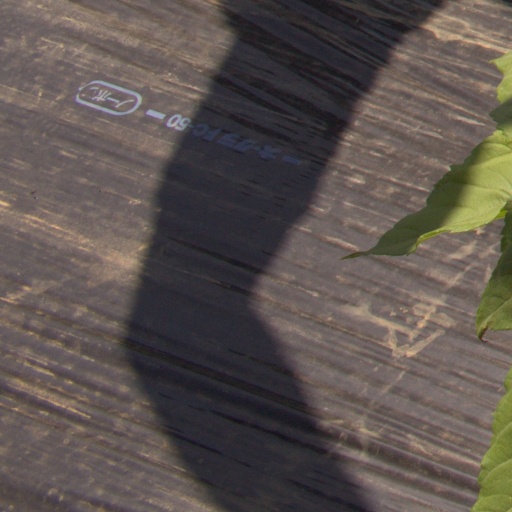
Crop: Jerusalem artichoke